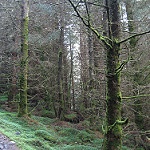
Scene: Outdoor